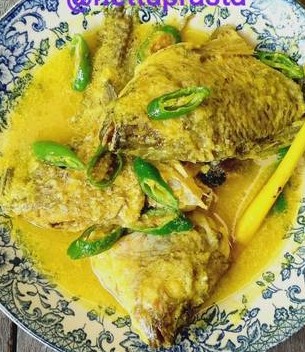
Label: gulai_ikan